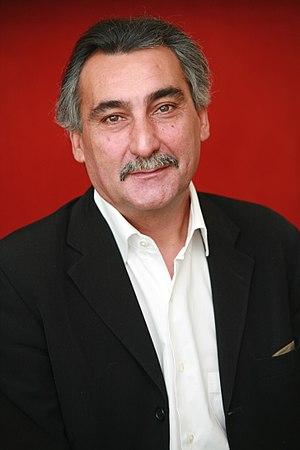
Guy Bono, homme politique français, membre du PS.